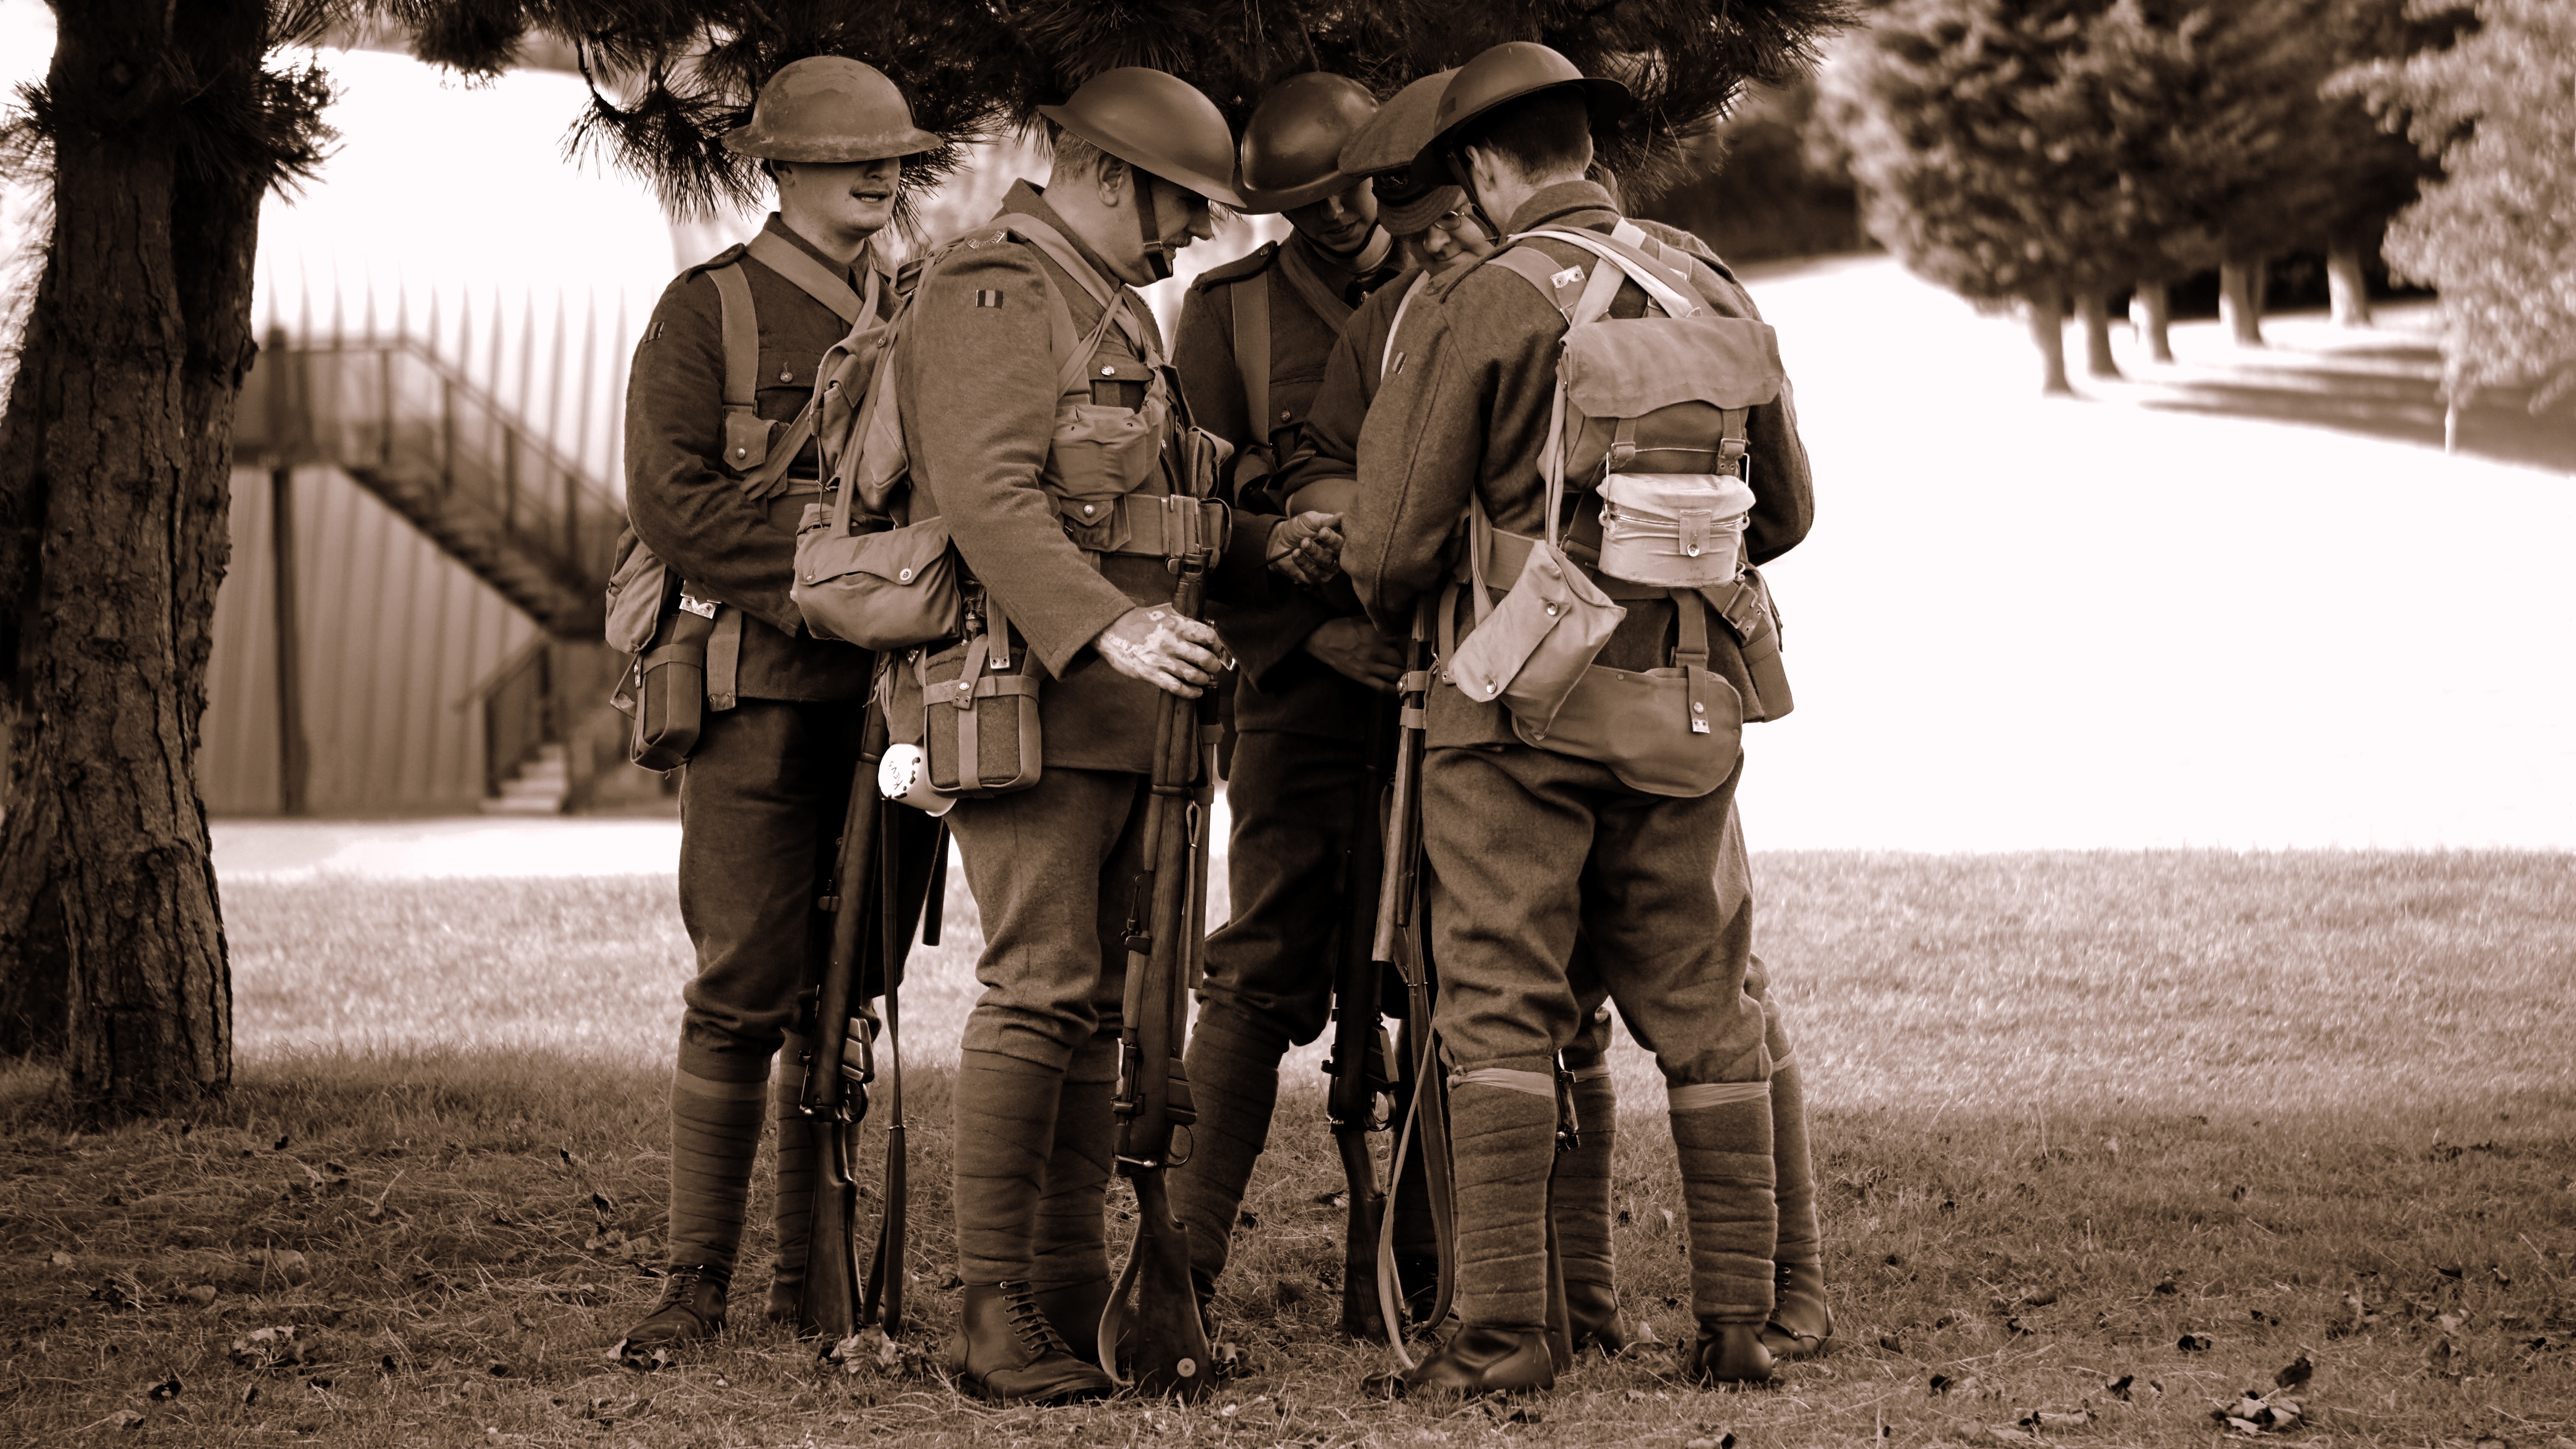
person, people, vintage, retro, old, military, soldier, army, equipment, ancient, nostalgia, historic, outdoors, england, war, uniform, british, history, english, britain, historical, classic, troop, veteran